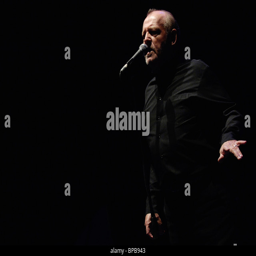
blues artist gives a concert